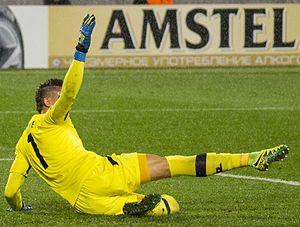
Sergio Rochet Álvarez, né le 23 mars 1993 à Nueva Palmira, est un footballeur uruguayen. Évoluant au poste de gardien de but, il joue actuellement au Nacional.